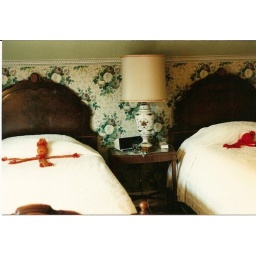
the bedroom my sister and I shared at my Grandmother's house in Oregon. It's perfect!!